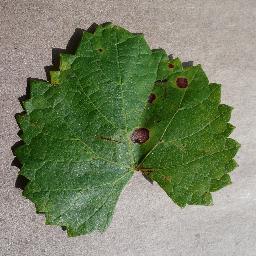
Label: Grape___Black_rot